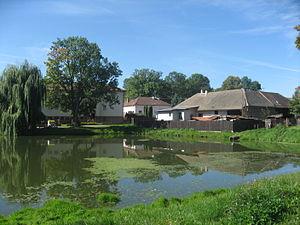
Budíkov est une commune du district de Pelhřimov, dans la région de Vysočina, en République tchèque. Sa population s'élevait à 329 habitants en 2019.